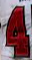
Number: 4